Gilbert Gilkes & Gordon

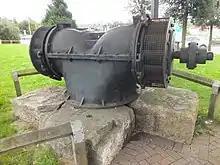
A large iron water turbine displayed supported on a group of stones, with a small unreadable metal plaque, in a retail park with surroundings of lawn, pavement, and low rail fences

Gilkes Energy was formed as a subsidiary in 2010 and works in hydropower project development.